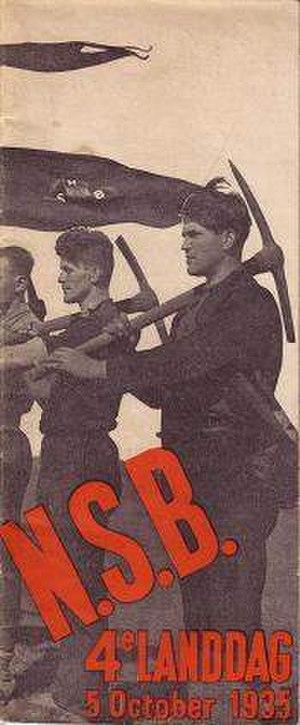
Le mouvement national-socialiste aux Pays-Bas, NSB en abrégé, est un parti politique néerlandais disparu, d'orientation fasciste, puis nationale-socialiste. Sa participation aux élections législatives est relativement couronnée de succès dans les années 1930. Après la mise sous tutelle du pays par les autorités allemandes d'occupation, le NSB demeure le seul parti autorisé aux Pays-Bas durant la majeure partie de la Seconde Guerre mondiale.